Caetrati

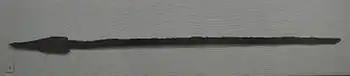
Iberian soliferreum from the Bastida de les Alcusses. Prehistory Museum of Valencia

The soliferrum was an Iberian ranged pole weapon made entirely of iron. It was forged from a single piece of iron usually measuring between 1.5 and 2 meters in length and around 1 cm in diameter. Though slim, the central part was usually thickened to facilitate a hand's grip. Sometimes there were mouldings of about 10 cm wide in the middle of the weapon to further improve grip and to prevent it from slipping because of sweaty hands. The soliferrum was an extremely effective heavy javelin. The weight and the density of its iron shaft, its small diameter and its narrow tip made the soliferrum an excellent armour-piercing weapon when it was thrown at close range, enabling it to further penetrate heavy shields and armour. Unlike the falarica, the soliferrum remained in use in the Iberian Peninsula under Roman rule until the end of the third century AD.